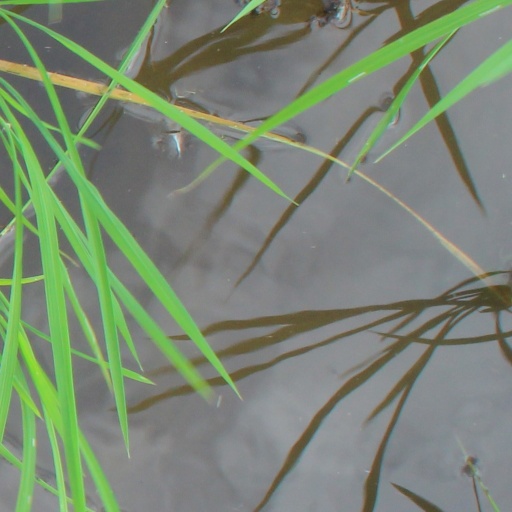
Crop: rice